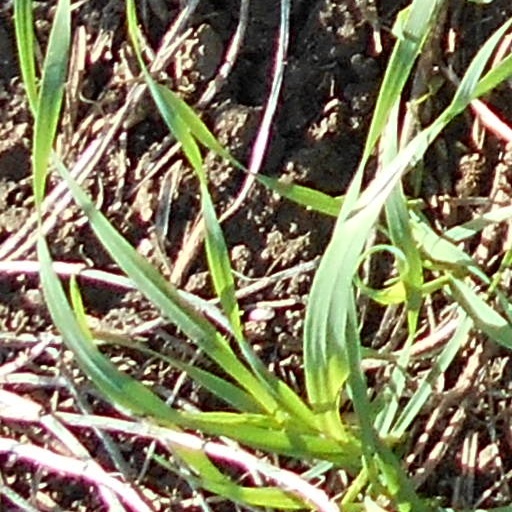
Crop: wheat